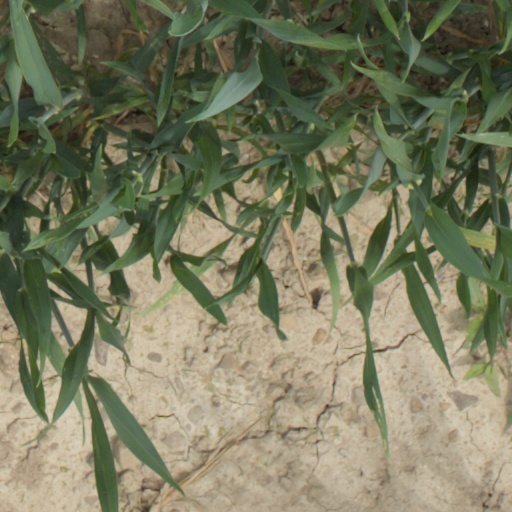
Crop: wheat